Woman's Club of White Plains

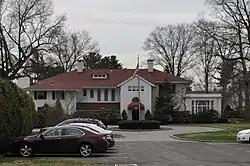

Woman's Club of White Plains, originally known as the Thomas H. Kerr residence, is a historic clubhouse located at White Plains, Westchester County, New York. It was built in 1910 as a residence and enlarged in 1932, after being acquired as a clubhouse for the Contemporary Club. McKim, Mead and (Sanford) White were the architects of this property, which originally had 41 acres, including a small farm and extensive orchards. It is a two-story, stuccoed, poured concrete building in the Italian Renaissance Revival style. It features a broad hipped roof, deep overhanging eaves, and prominent brick chimneys. It has large glass-enclosed porches at each end of the house.